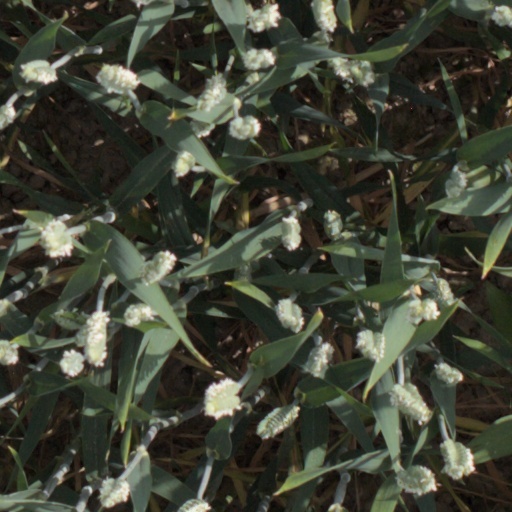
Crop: wheat